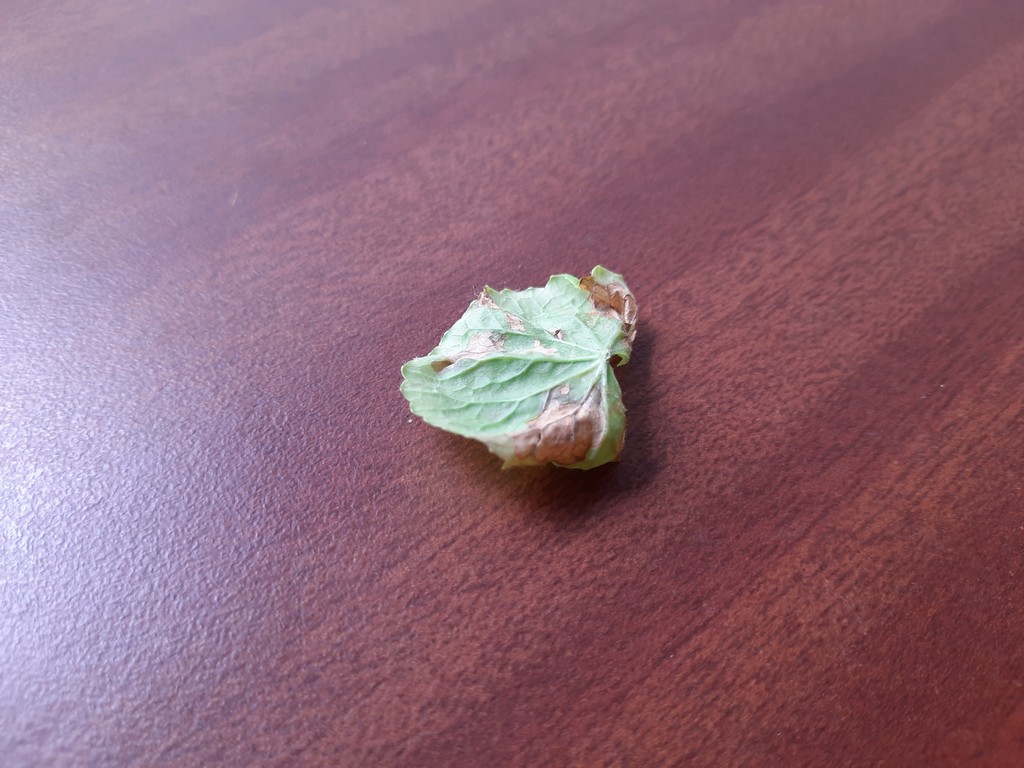
Label: Unhealthy